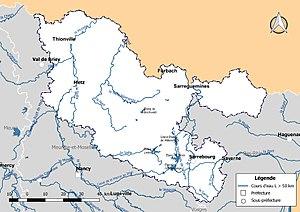
Carte des cours d'eau de longueur supérieure à 50 km drainant le département de la Moselle (France).
La liste des cours d'eau de la Moselle présente les principaux cours d'eau traversant pour tout ou partie le territoire du département français de la Moselle dans la région Grand Est. Plus de 700 cours d'eau sont recensés en 2014 dans le référentiel national BD Carthage sur le territoire départemental, dont 91 cours d'eau naturels et trois canaux de longueur supérieure à 10 km.